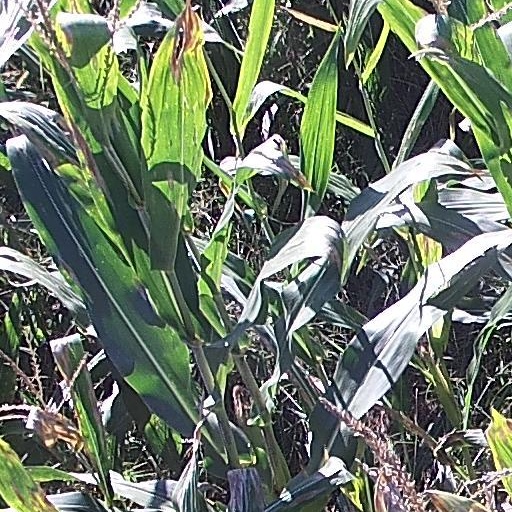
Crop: maize; corn